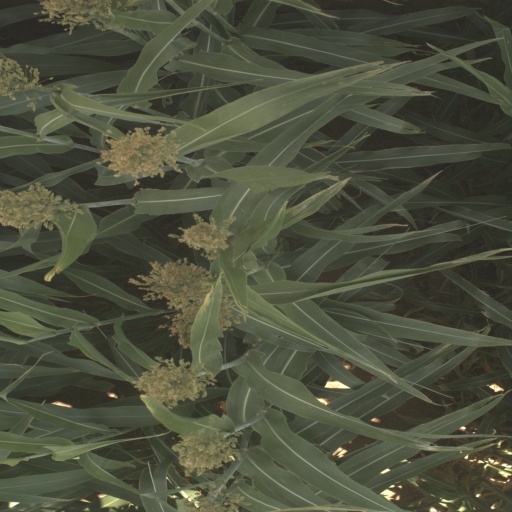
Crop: sorghum